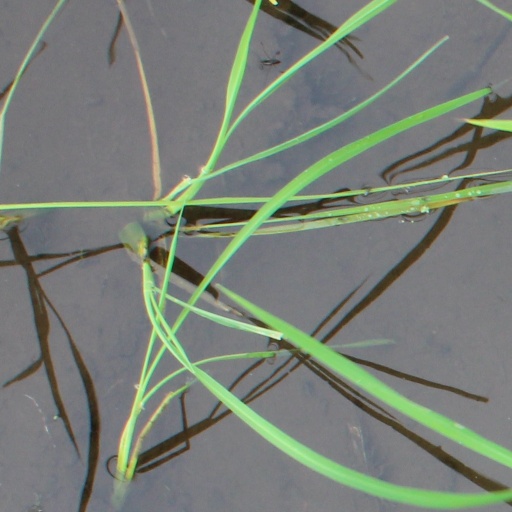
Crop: rice